Akashi Domain

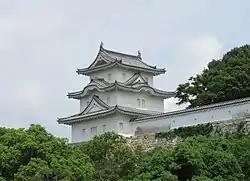
Akashi Castle

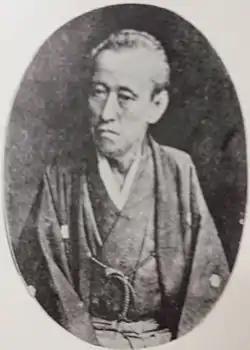
Matsudaira Yoshinori

At the start of the Edo period, the area around Akashi was part of the vast holdings of the Ikeda clan of Himeji Domain. In 1617, Ikeda Mitsumasa was transferred to Tottori Domain and his former estates were divided. Ogasawara Tadazane, the son-in-law of Matsudaira Nobuyasu received a 100,000 "koku" portion, which formed Akashi Domain, and he was ordered to construct a castle. Akashi Castle was located on a strategic location controlling the San'yōdō highway, which connected the Kinai region with western Japan and was also the main route north to Tanba and Tango Provinces. It was also located very near the coast of the Seto Inland Sea, overlooking the narrows to the island of Awaji island. Considered by the Tokugawa shogunate to be a backup to Himeji Castle, Akashi Castle was the final line to defend Kansai region against any attack from the west.